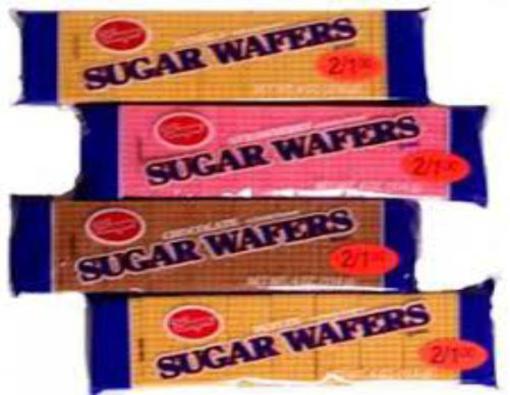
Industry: Food